Puńsk

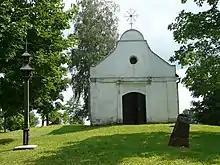
Puńsk Cemetery Chapel

In 1597, the Seivai forester, Stanisław Zaliwski built the church in Puńsk, and here was the parish established. Later on the Lithuanian chancellery published the document of the king Sigismund I the Old, which stated that Puńsk's parish priest can only be a Lithuanian-speaking person.